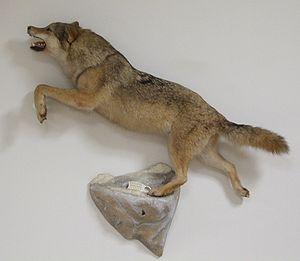
Loup, Musée du château de Montbéliard, Montbéliard, Doubs, Franche-Comté, FRANCE